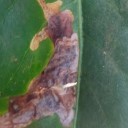
Label: Miner